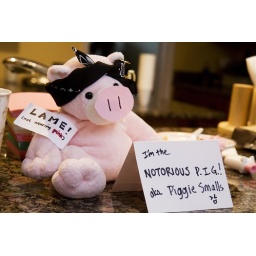
the pig party mascot! but he's really just a pink bear in disguise.